Paul Keetch

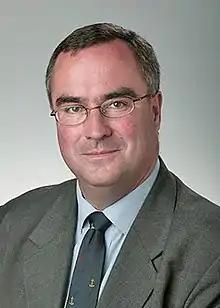
Official portrait, 2005

Paul Stuart Keetch (21 May 1961 – 24 May 2017) was a British Liberal Democrat politician and lobbyist who served as Member of Parliament (MP) for Hereford from 1997 to 2010.